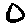
Label: 0